Sir Thomas Boteler Church of England High School

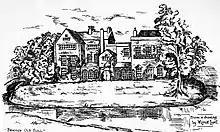

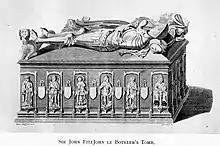

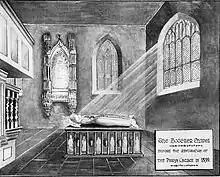

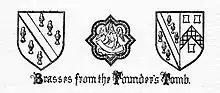

Thomas Boteler was born at Bewsey Old Hall in 1461. In 1463, his father Sir John FitzJohn le Boteler was murdered and Thomas's elder brother, William, inherited the estates. William died at the age of 22, fighting in the Lancastrian ranks at the Battle of Tewkesbury in 1471 and Thomas inherited the estates.